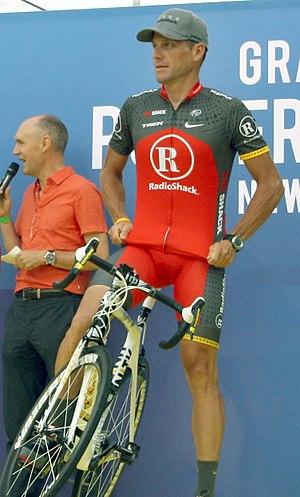
La saison 2010 de l'équipe cycliste RadioShack est la première de l'équipe. Elle débute en janvier sur le Tour Down Under et se termine en octobre sur le Tour de Lombardie. En tant qu'équipe ProTour, elle participe au calendrier de l'UCI ProTour. L'équipe termine à la 11ᵉ place du classement mondial UCI.
Andreas Klöden, né le 22 juin 1975 à Mittweida, est un coureur cycliste allemand. Professionnel de 1998 à 2013, il rejoint l'équipe Astana en 2007, puis la quitte en 2010 pour signer avec l'équipe RadioShack dans laquelle il termine sa carrière en 2013. Il a remporté plusieurs courses par étapes d'une semaine et a également terminé deux fois deuxième du Tour de France.
L'équipe cycliste RadioShack est une équipe cycliste professionnelle américaine sur route, créée par Johan Bruyneel et Lance Armstrong. Elle a fait ses débuts en compétition en janvier 2010. Fin 2011, l'équipe disparaît au profit de l'équipe luxembourgeoise RadioShack-Nissan.